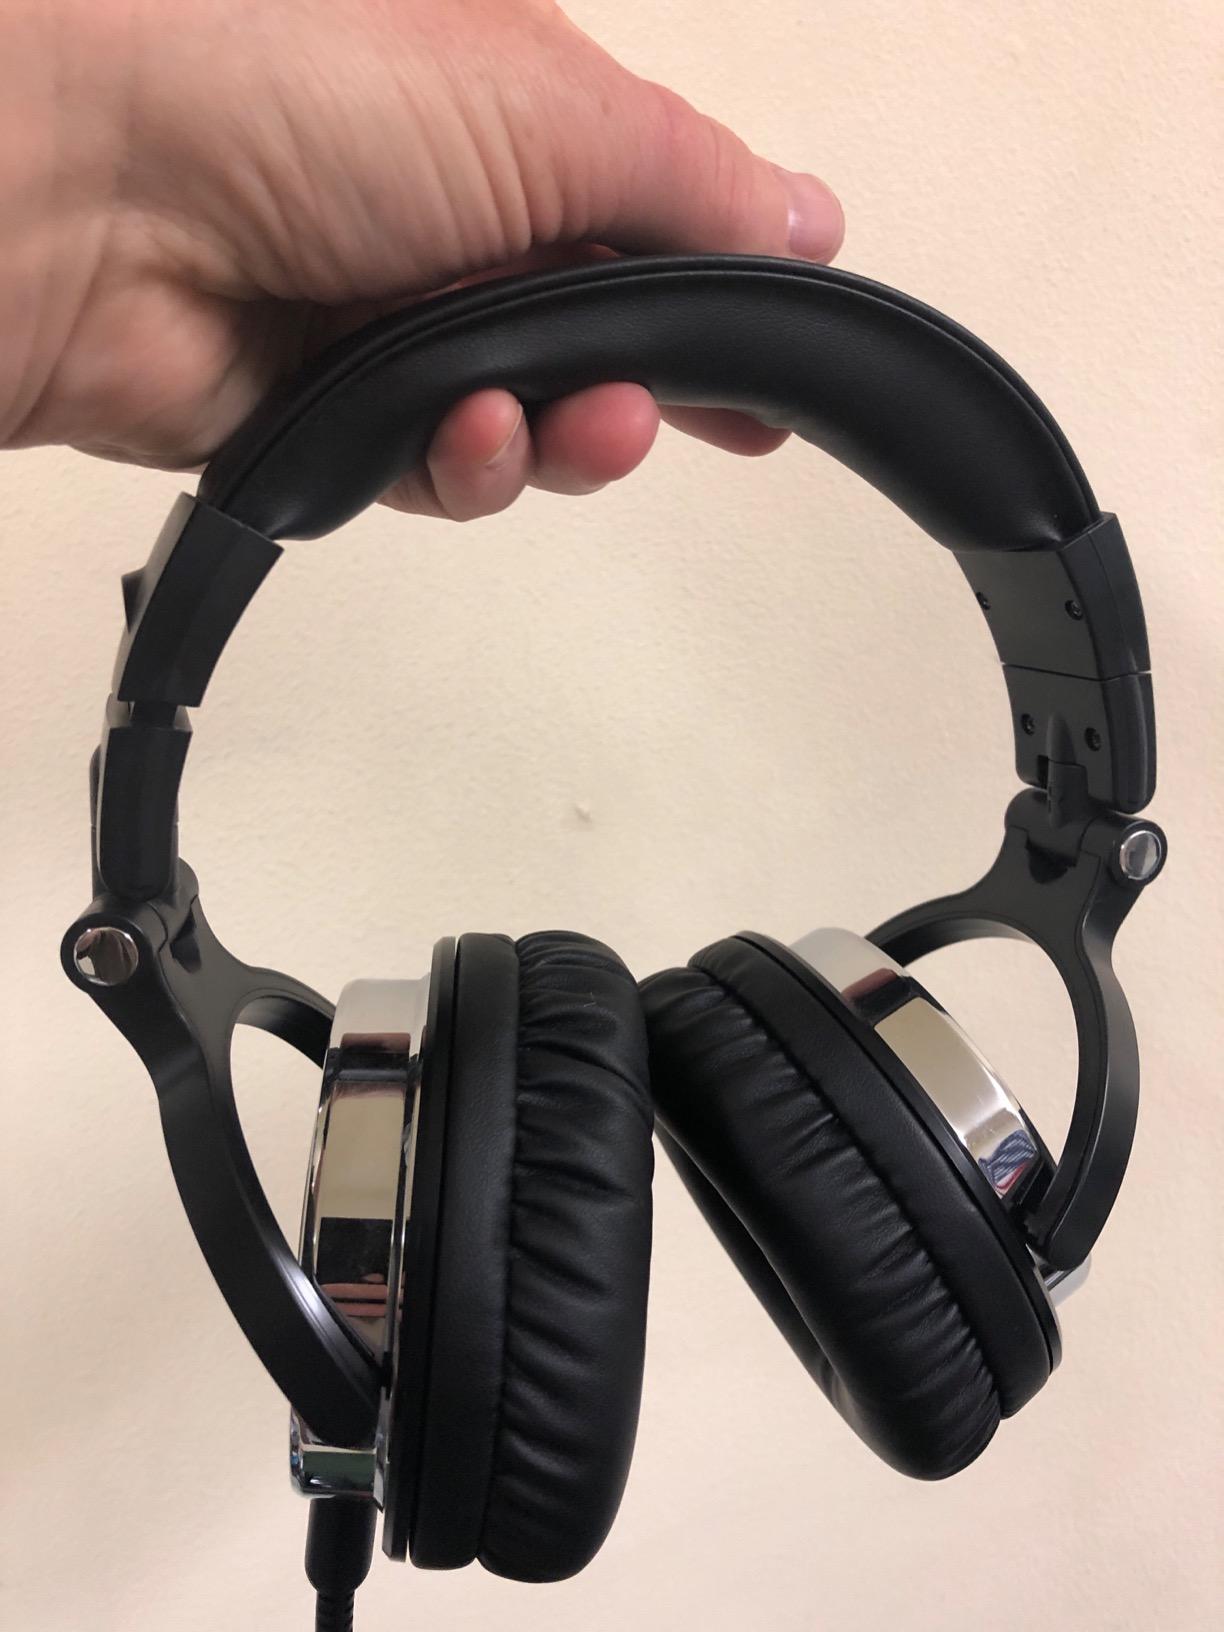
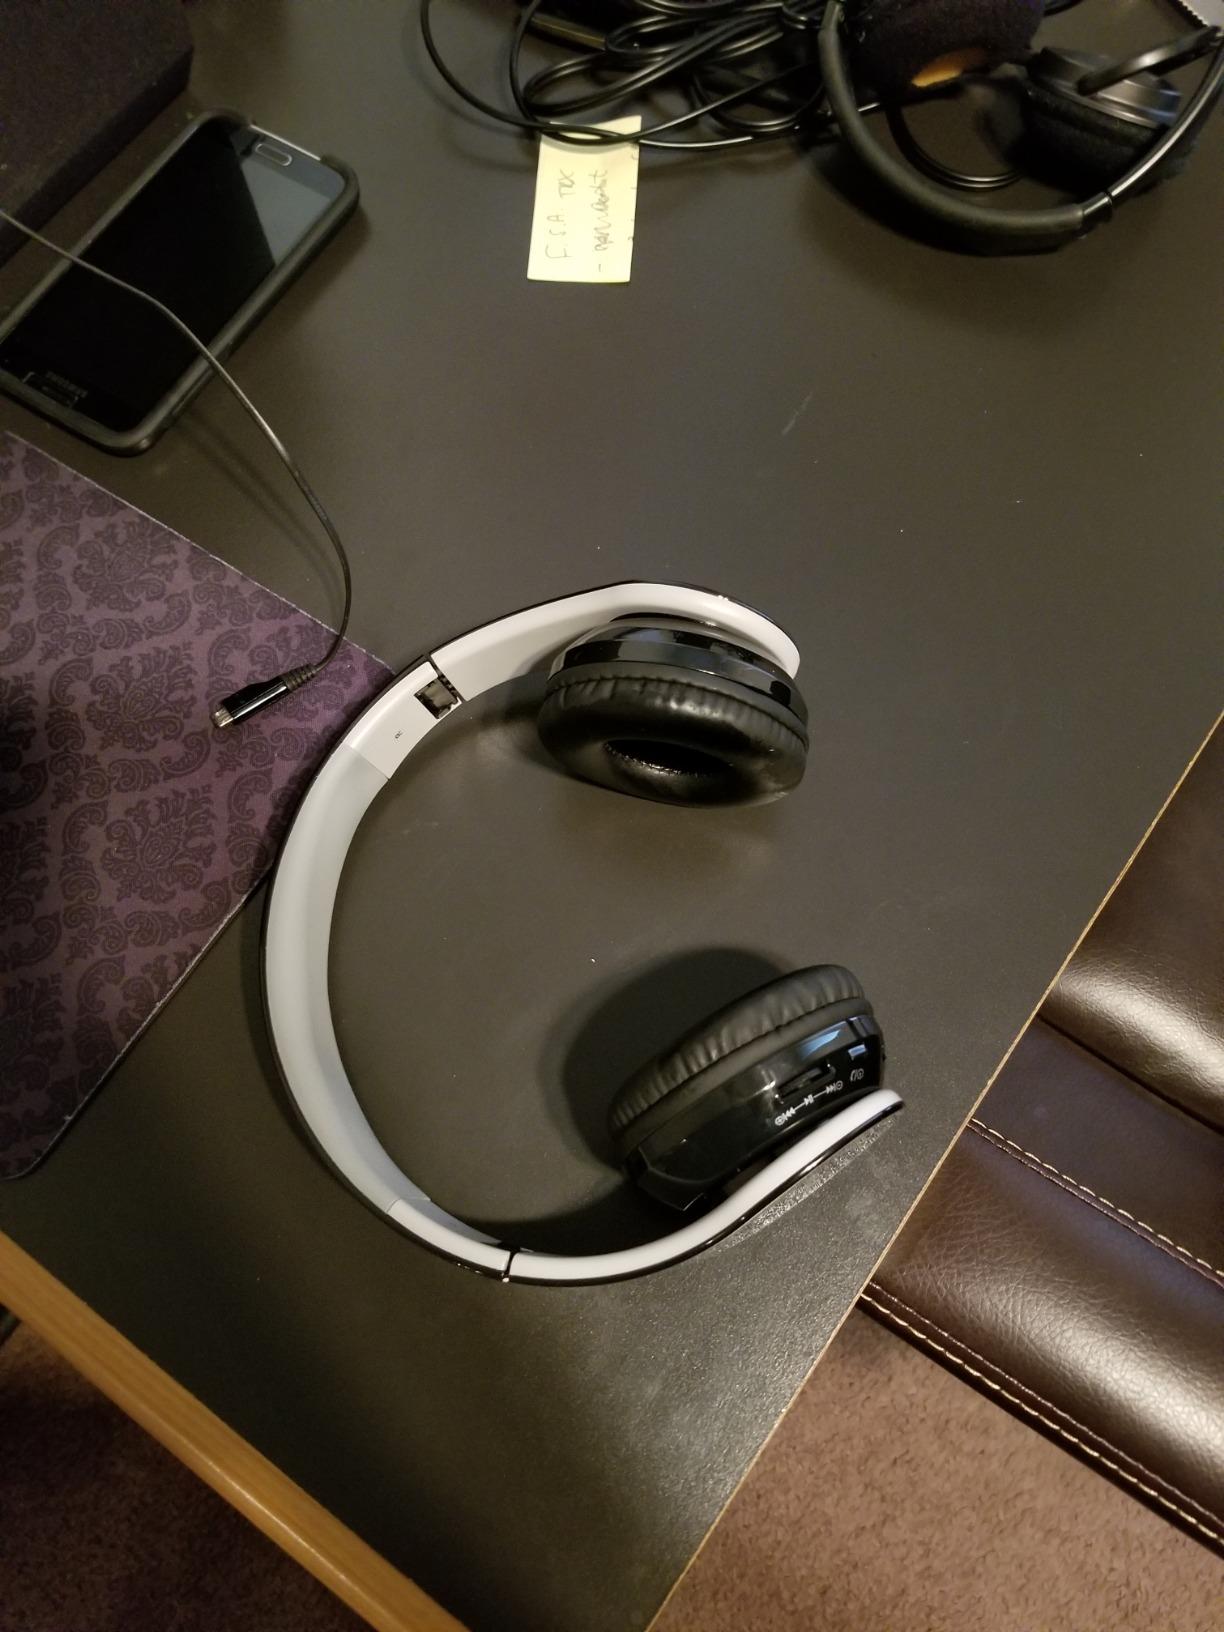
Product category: headphones
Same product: no